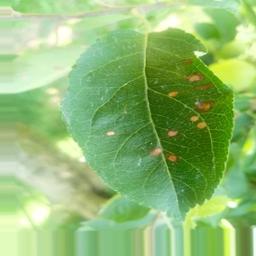
Label: Alternaria